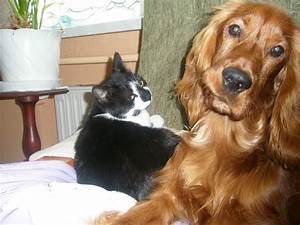
Label: cane